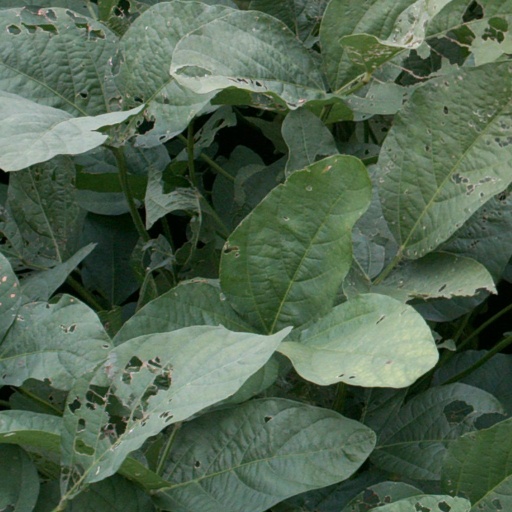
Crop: soybean